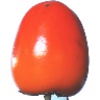
Label: Kaki 1